Les gamins

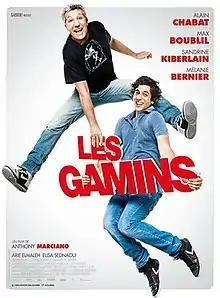
Film poster

Thomas is a young man with aspirations for a career in music. Gilbert, married to Suzanne for 30 years and soon to be Thomas's father-in-law, is also the father of Lola, Thomas's bride-to-be. Weary of his mundane married life, Gilbert makes a bold decision one day to embark on a new chapter, taking Thomas along with him to prevent him from falling into the same monotonous routine. This fresh start for both of them opens up a new perspective on life, free from the constraints of daily worries, while also presenting the opportunity to forge new experiences.